Ivon Moore-Brabazon, 3rd Baron Brabazon of Tara

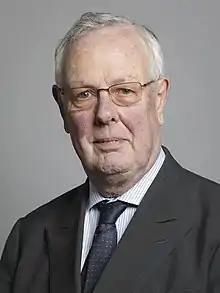
Official portrait, 2020

Ivon Anthony Moore-Brabazon, 3rd Baron Brabazon of Tara, (born 20 December 1946), is a British Conservative politician.